Buck Colbert Franklin

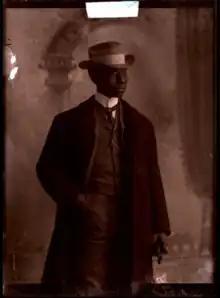

Buck Colbert Franklin (May 6, 1879September 24, 1960) was an African American lawyer best known for defending survivors of the 1921 Tulsa race massacre.